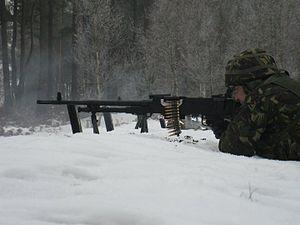
L’équipement de la British Army regroupe les armes légères, les chars d'assaut, les avions, bateaux, l'artillerie et les véhicules de transport utilisés par l'armée de terre britannique.